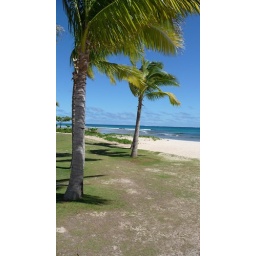
Palm trees by the beach